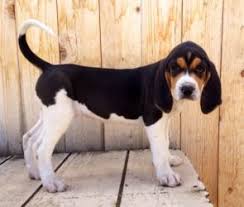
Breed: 216-n000063-Walker_hound